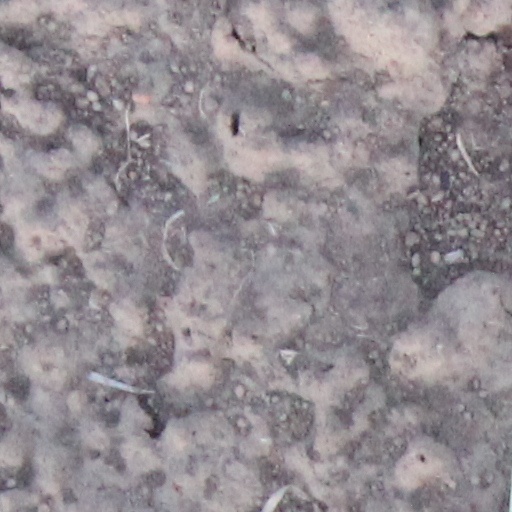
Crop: wheat